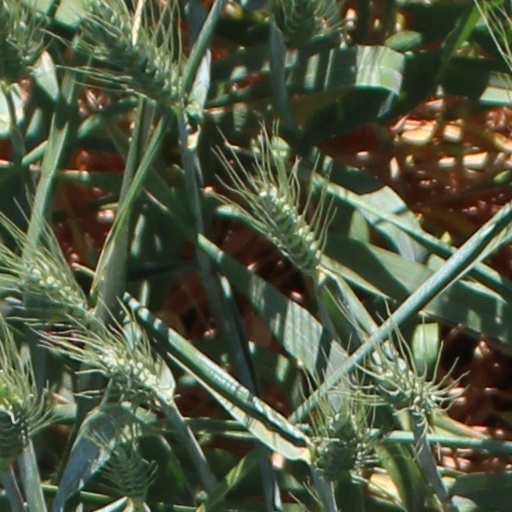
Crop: wheat